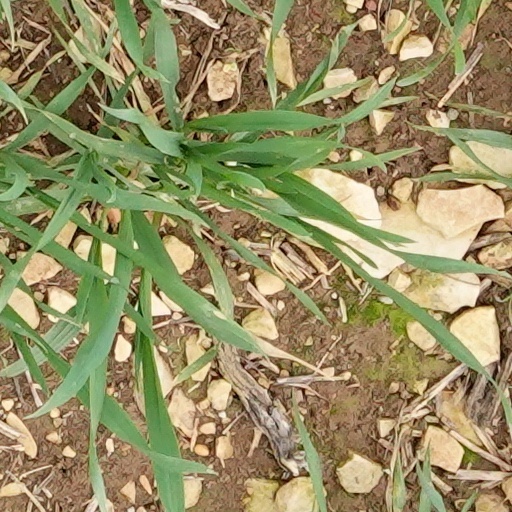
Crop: wheat